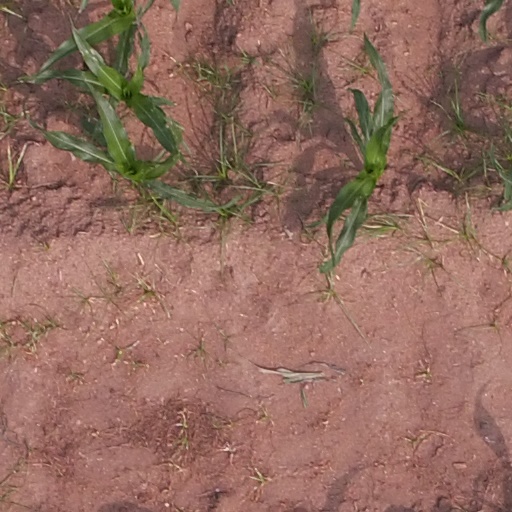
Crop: maize; corn